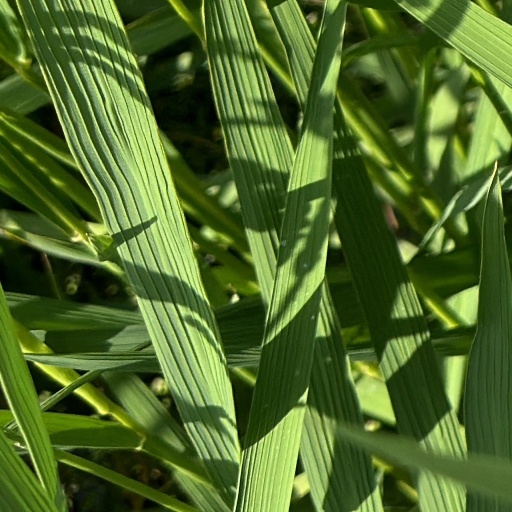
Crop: rice